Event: Nepal Earthquake
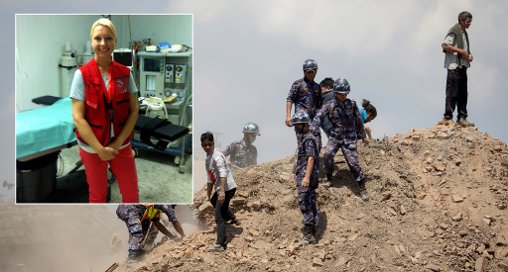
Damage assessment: damage